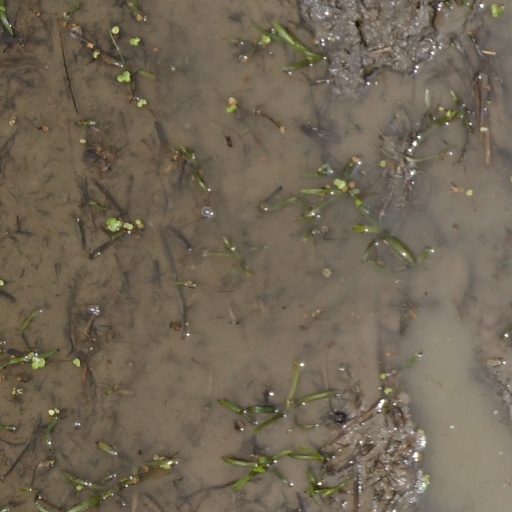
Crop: rice